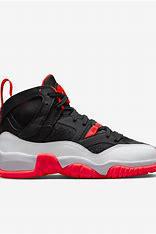
Brand: Jordan
Model: Jumpman Two Trey